Victorio's War

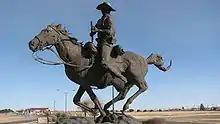
A memorial to Victorio's opponents, the African-American Buffalo Soldiers

The commander of the U.S. army in New Mexico, Colonel Edward Hatch, and the local commander at Ojo Caliente, Lt. Charles W. Merritt, of the 9th Cavalry (made up of African-Americans, the Buffalo Soldiers as they were called by the Apache) unsuccessfully petitioned the government in Washington, D.C. to allow Victorio a reservation at Ojo Caliente.